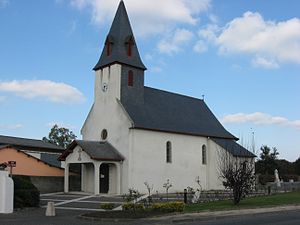
Noguères
Kirken i Noguères
Noguères er en fransk kommune i départementet Pyrénées-Atlantiques og dermed i regionen Aquitaine.